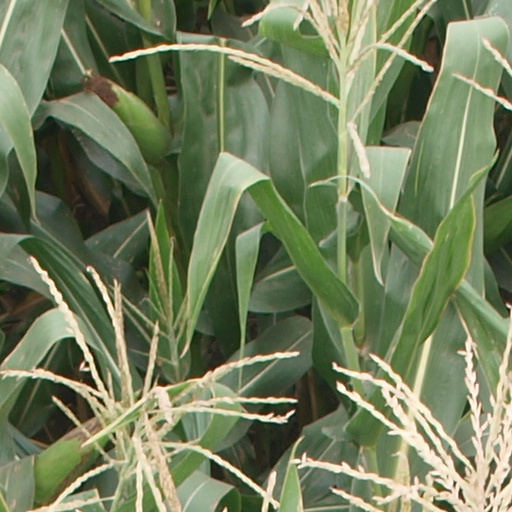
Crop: maize; corn